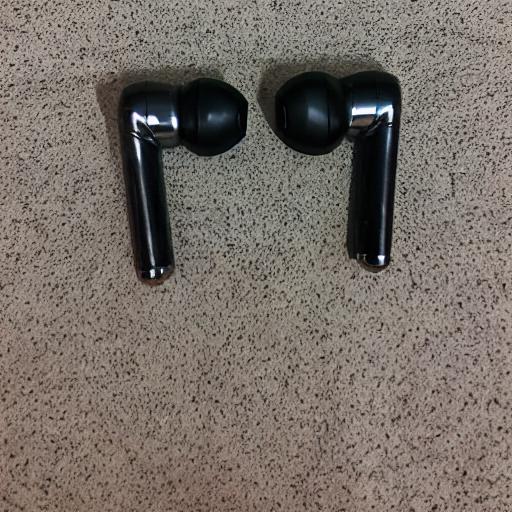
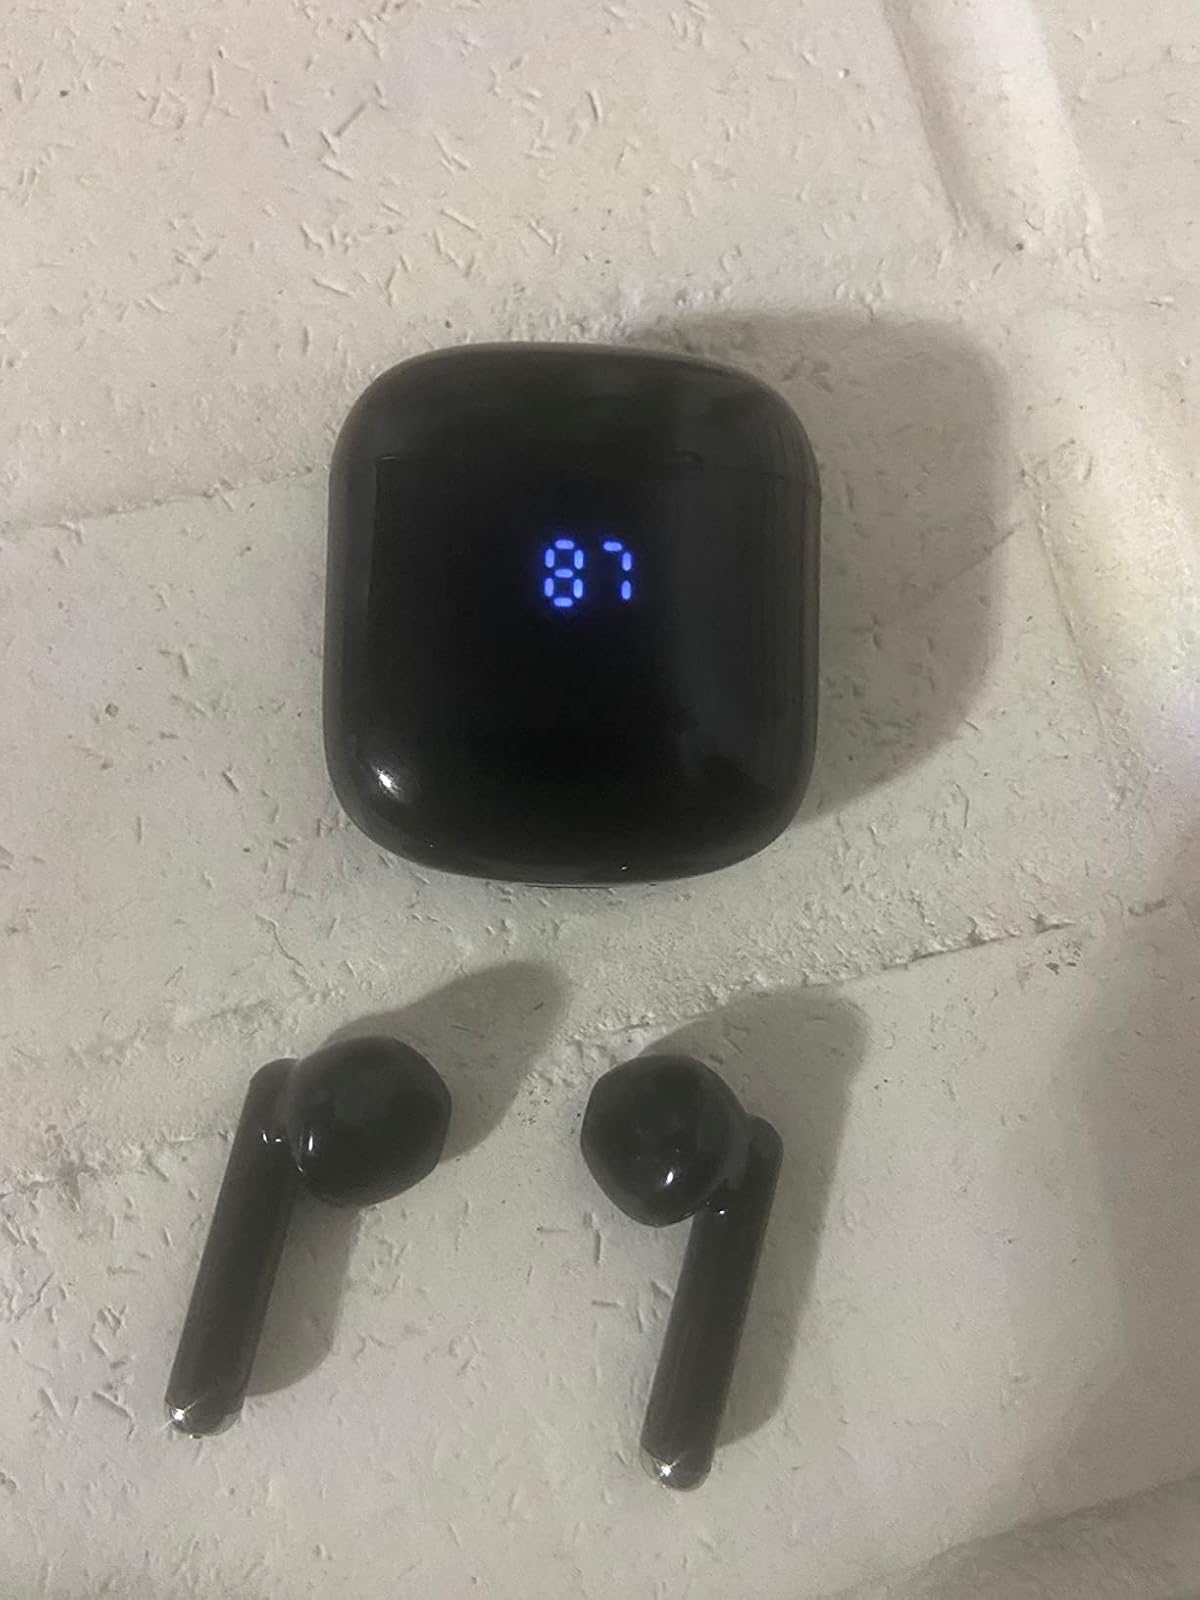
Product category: earbuds
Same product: no